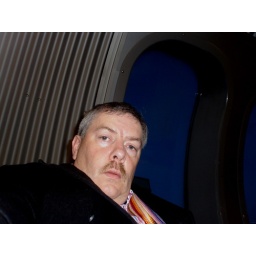
Bored out of my tree waiting to board a flight home in Heathrow Airport London.